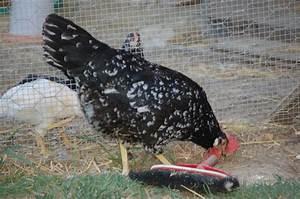
chicken